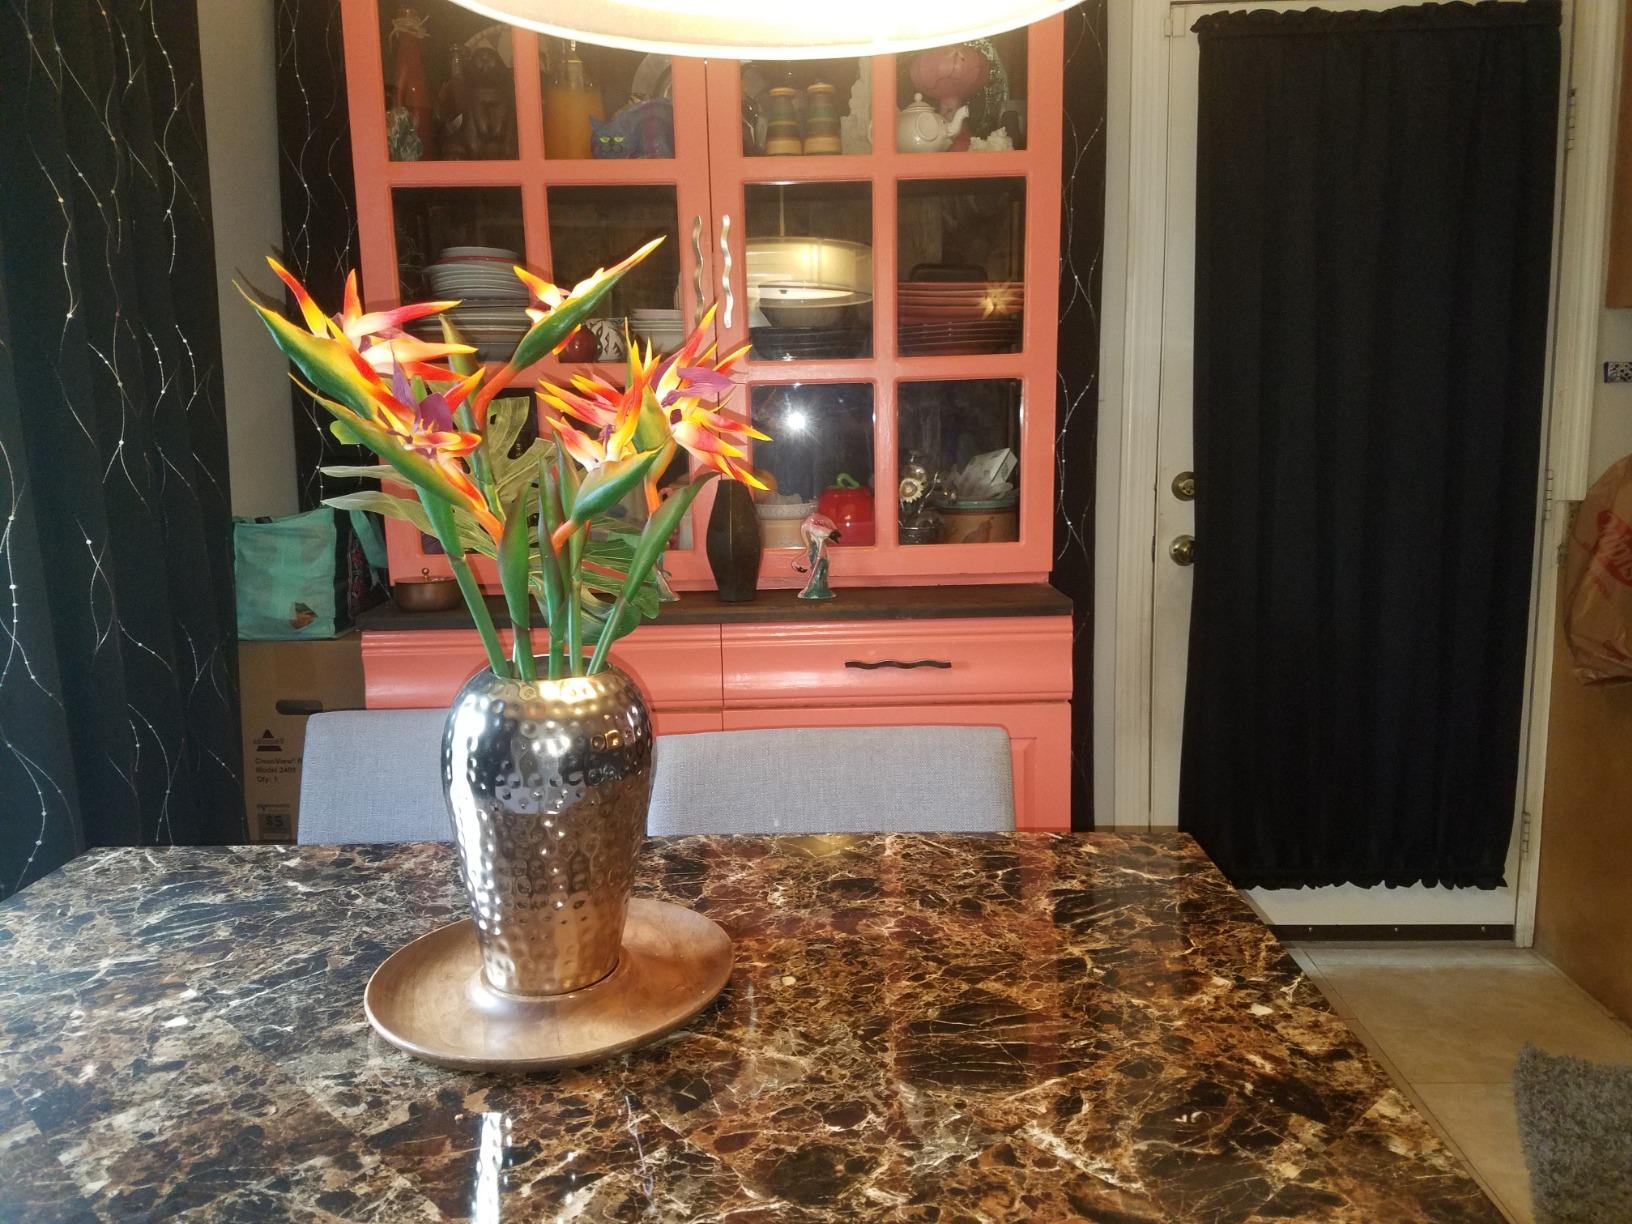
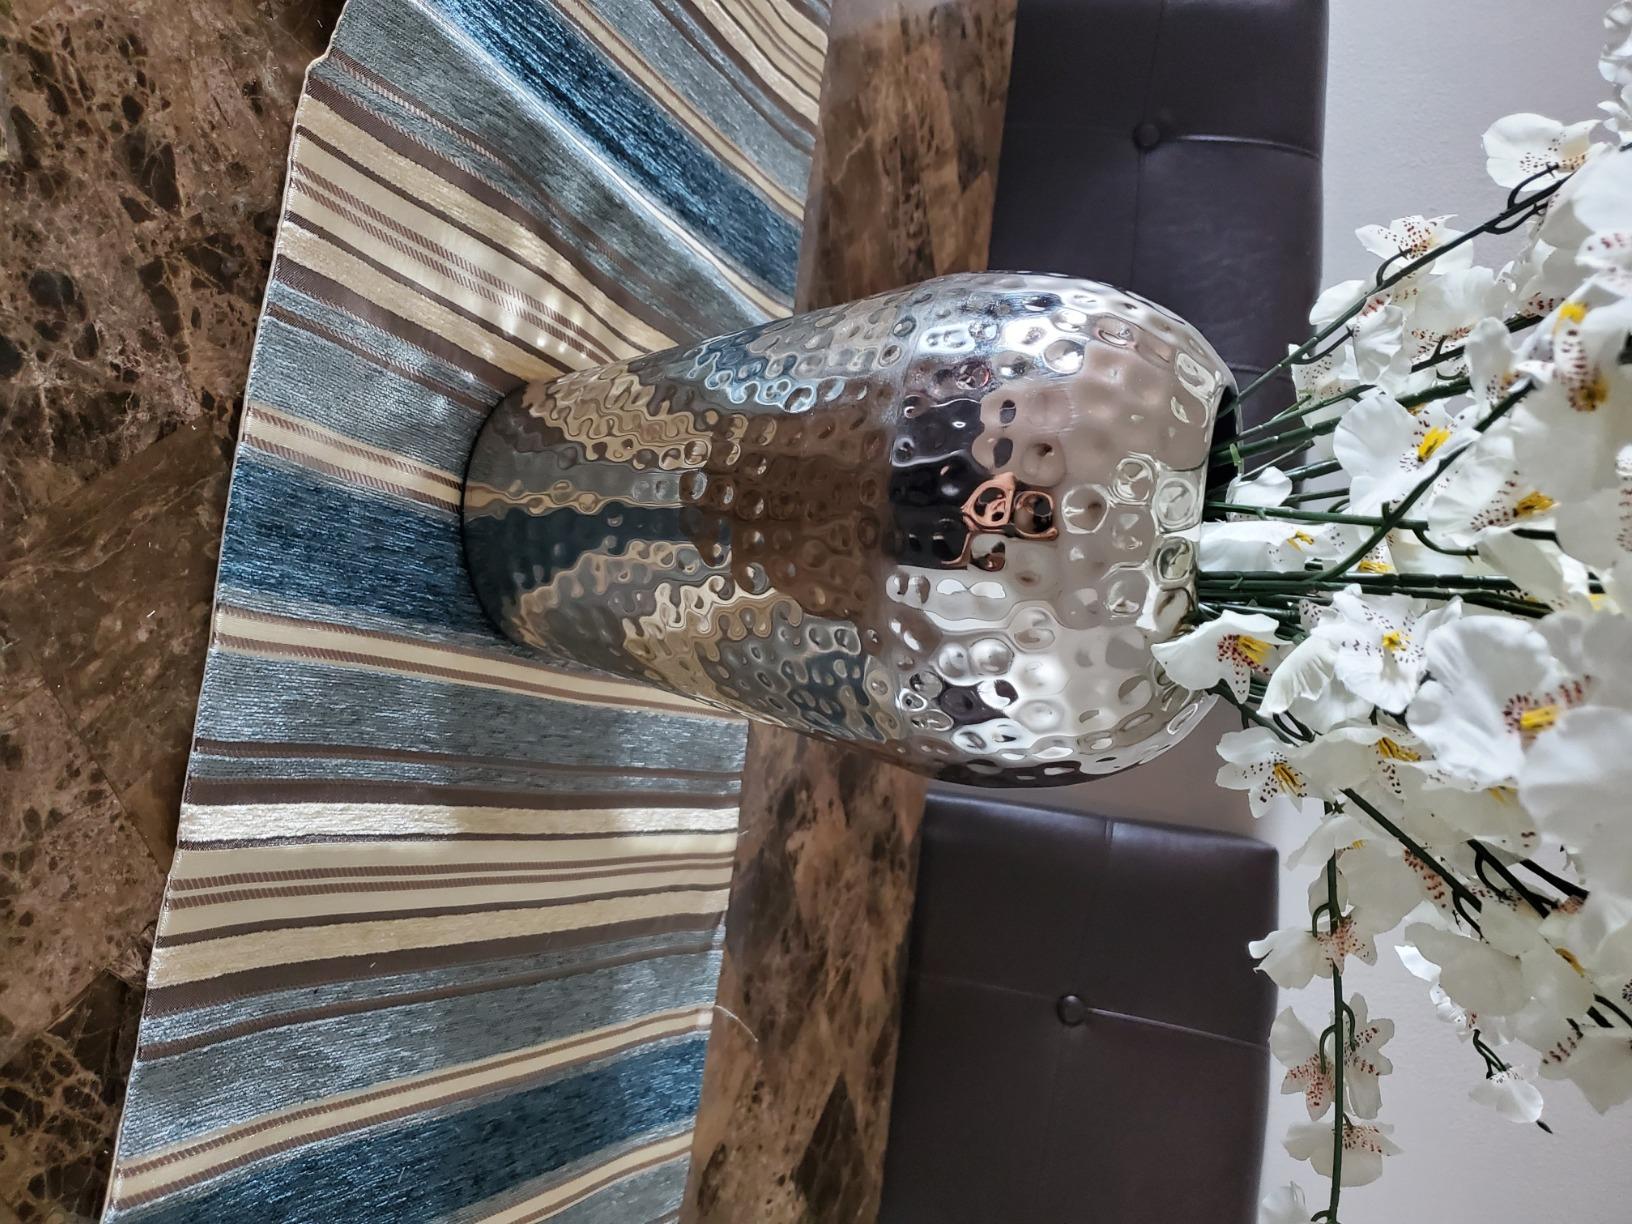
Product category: vase
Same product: yes